Minamoto clan

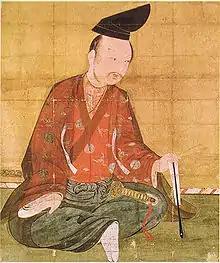
Portrait of Minamoto no Yoshitsune (1159–1189)

They were descendants of Emperor Ninmyō. His sons Minamoto no Masaru and Minamoto no Hikaru were udaijin. Among Hikaru's descendants was Minamoto no Atsushi, adoptive father of the Saga Genji's Watanabe no Tsuna and father of the Seiwa Genji's Minamoto no Mitsunaka's wife.